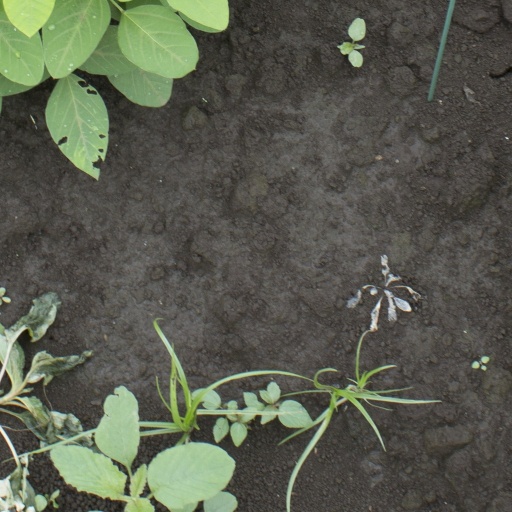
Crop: soybean